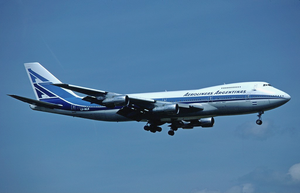
Un Boeing 747-287B de Aerolíneas Argentinas dans l'Aéroport de Zurich (ZRH / LSZH)